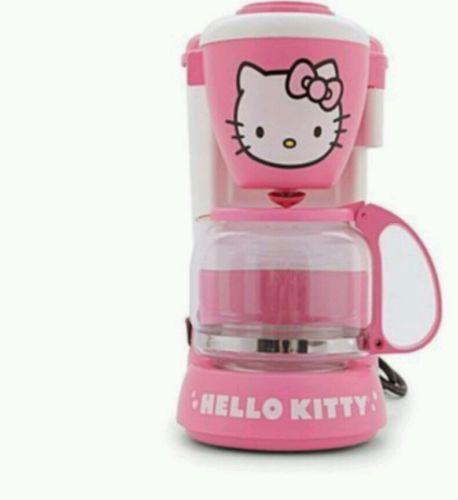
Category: coffee maker